Downtown Chevron Station

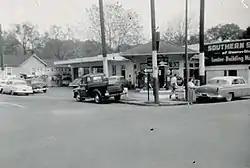
The station in 1940

The Downtown Chevron Station was a historic service station in Huntsville, Alabama. Built in 1919, it was one of the first buildings in the city tailored to the automobile. The center section of the station was built of brick in a style similar to other commercial and residential buildings in the area. The windows were large panes topped with three vertical panes (a style commonly seen on bungalows), and the main entrance had a similar transom. The hipped roof extended from the building towards the corner of Clinton Avenue and Greene Street, providing cover for the pumps. Flat-roofed service bays with multi-pane sash windows were added along the Clinton Avenue side in 1929 and 1938. The building was listed on the National Register of Historic Places in 1980. It has been demolished since its listing, and a modern office building is on the site.